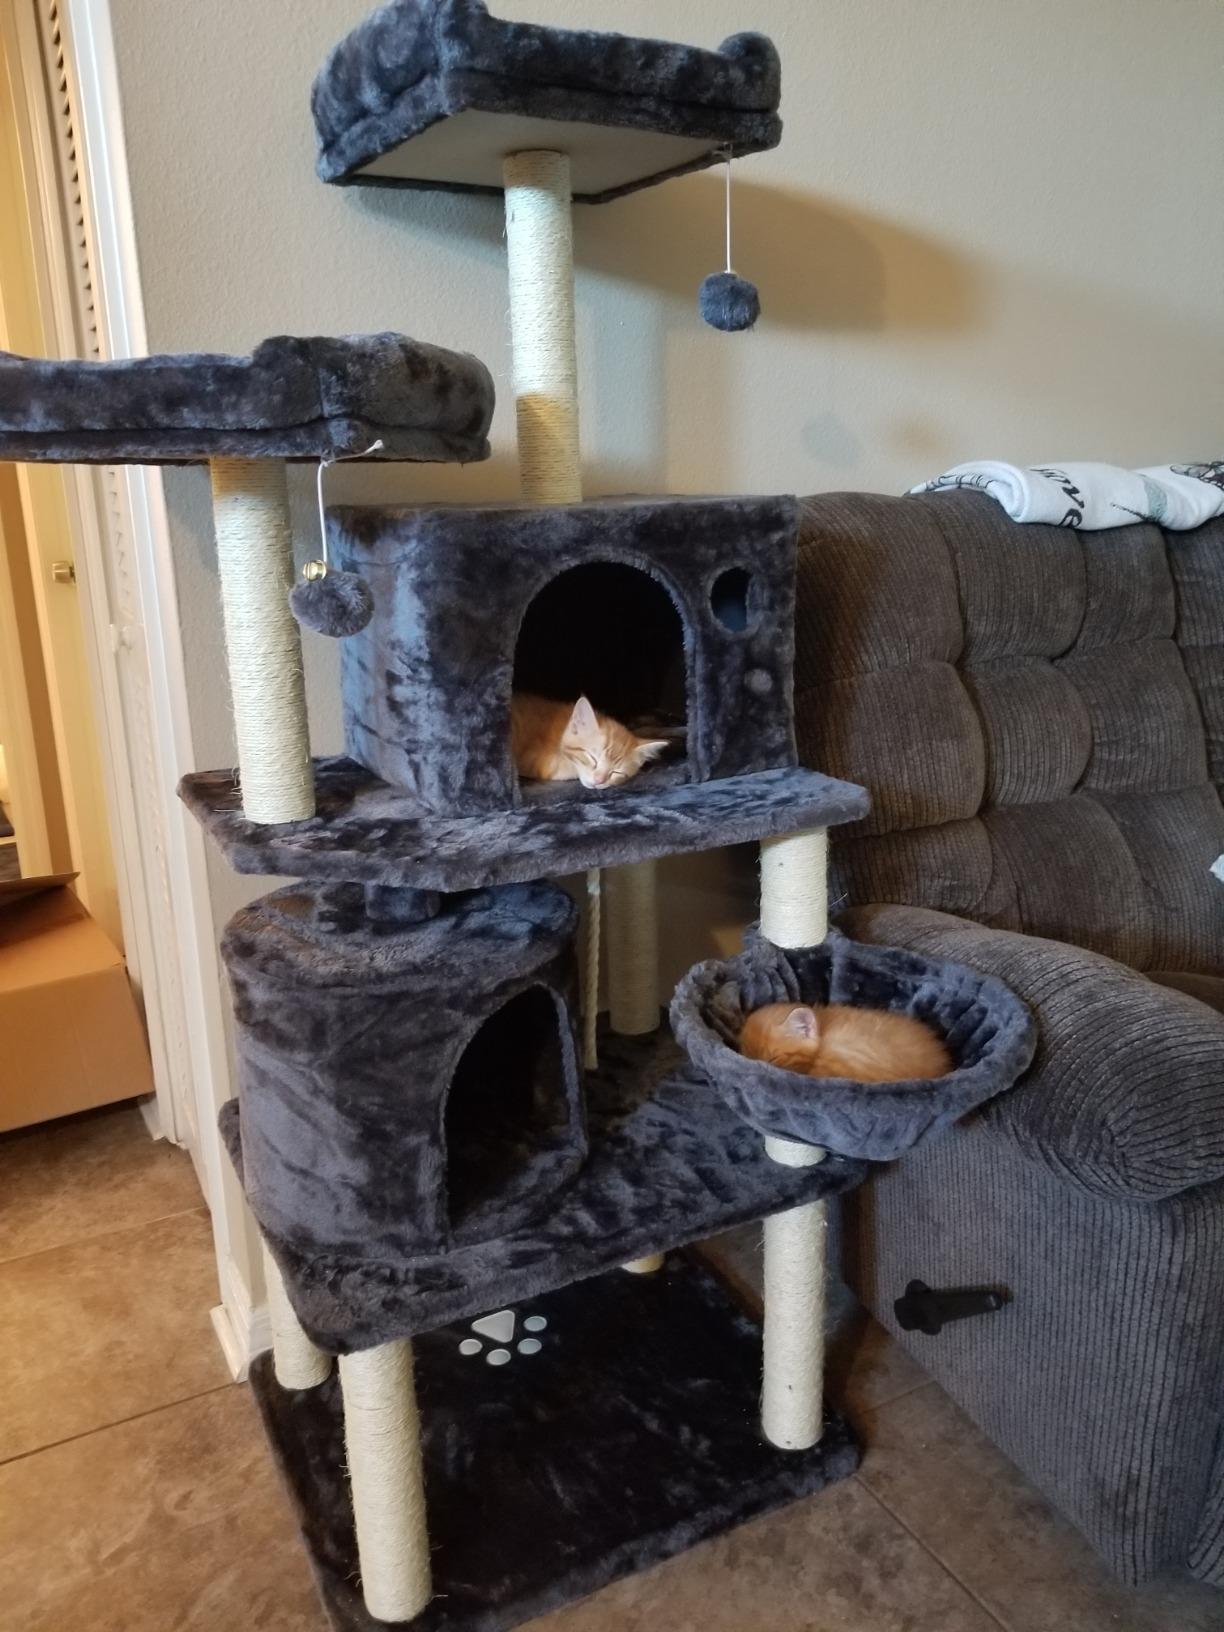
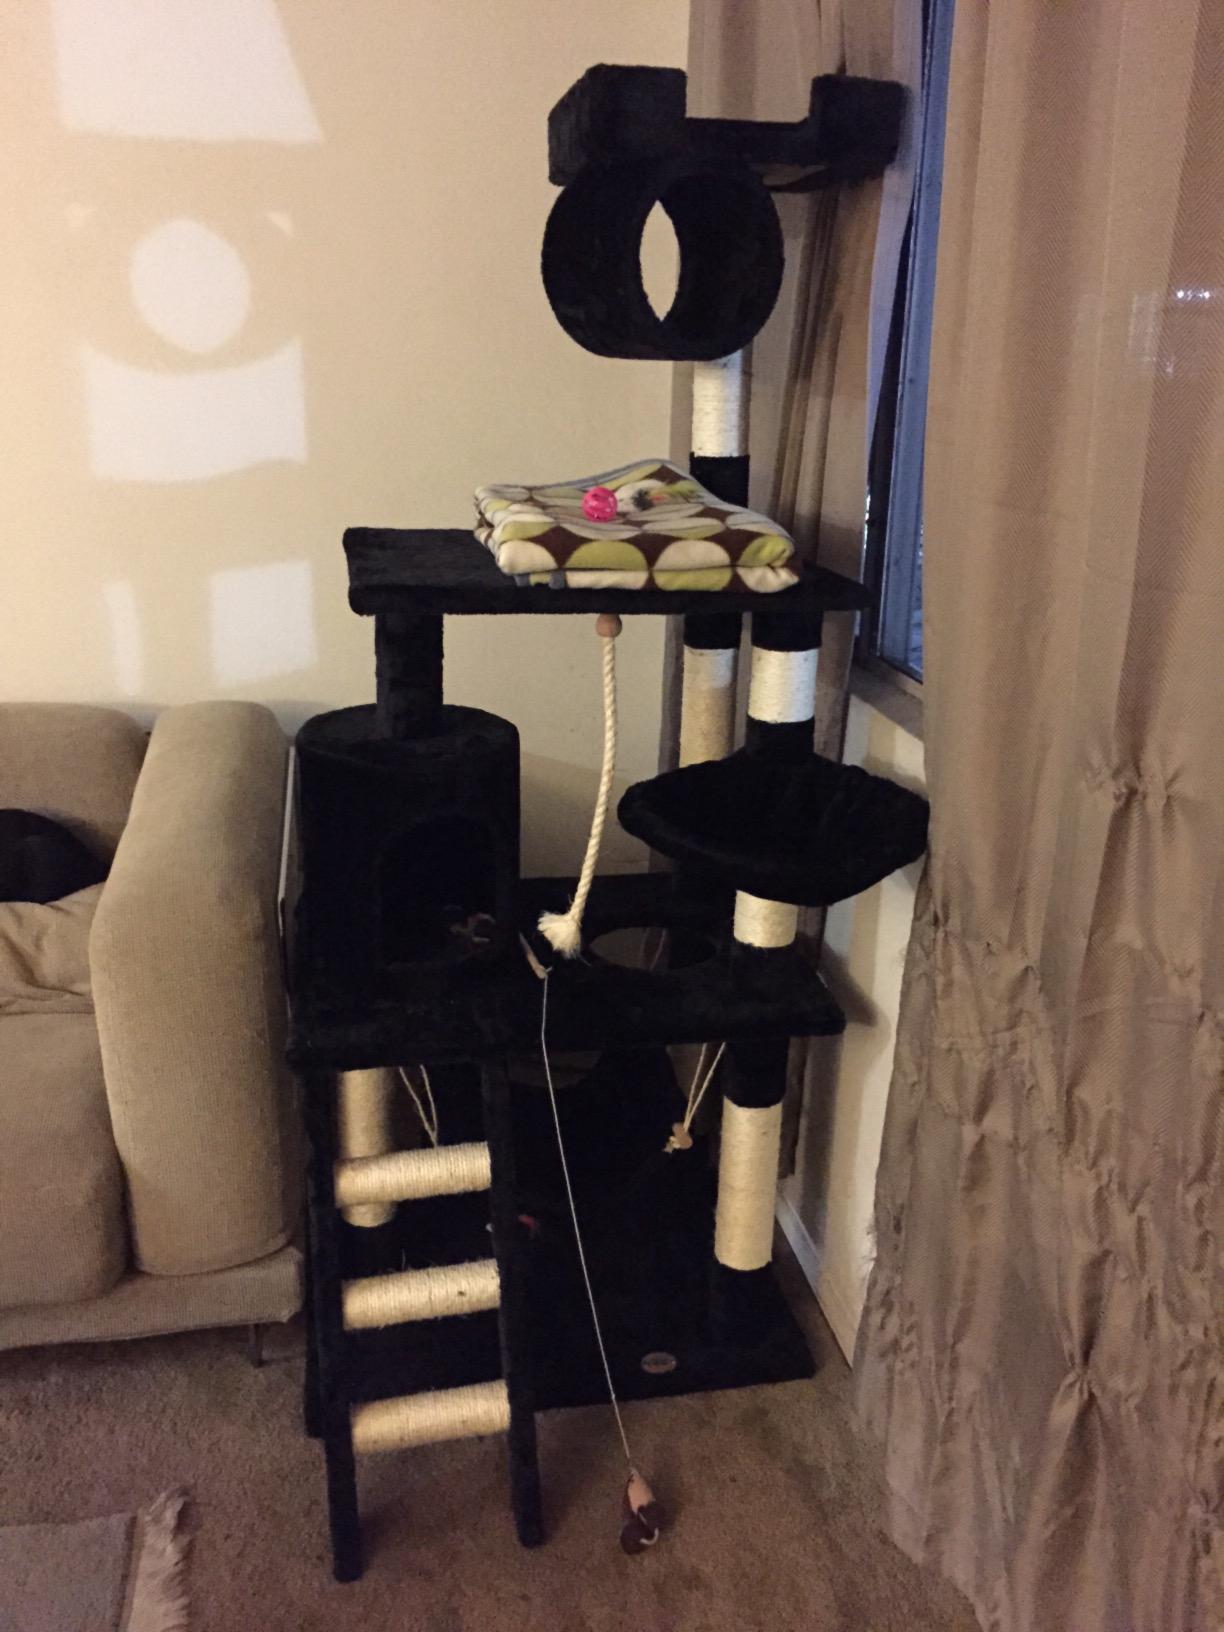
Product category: items_cat tree
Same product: no